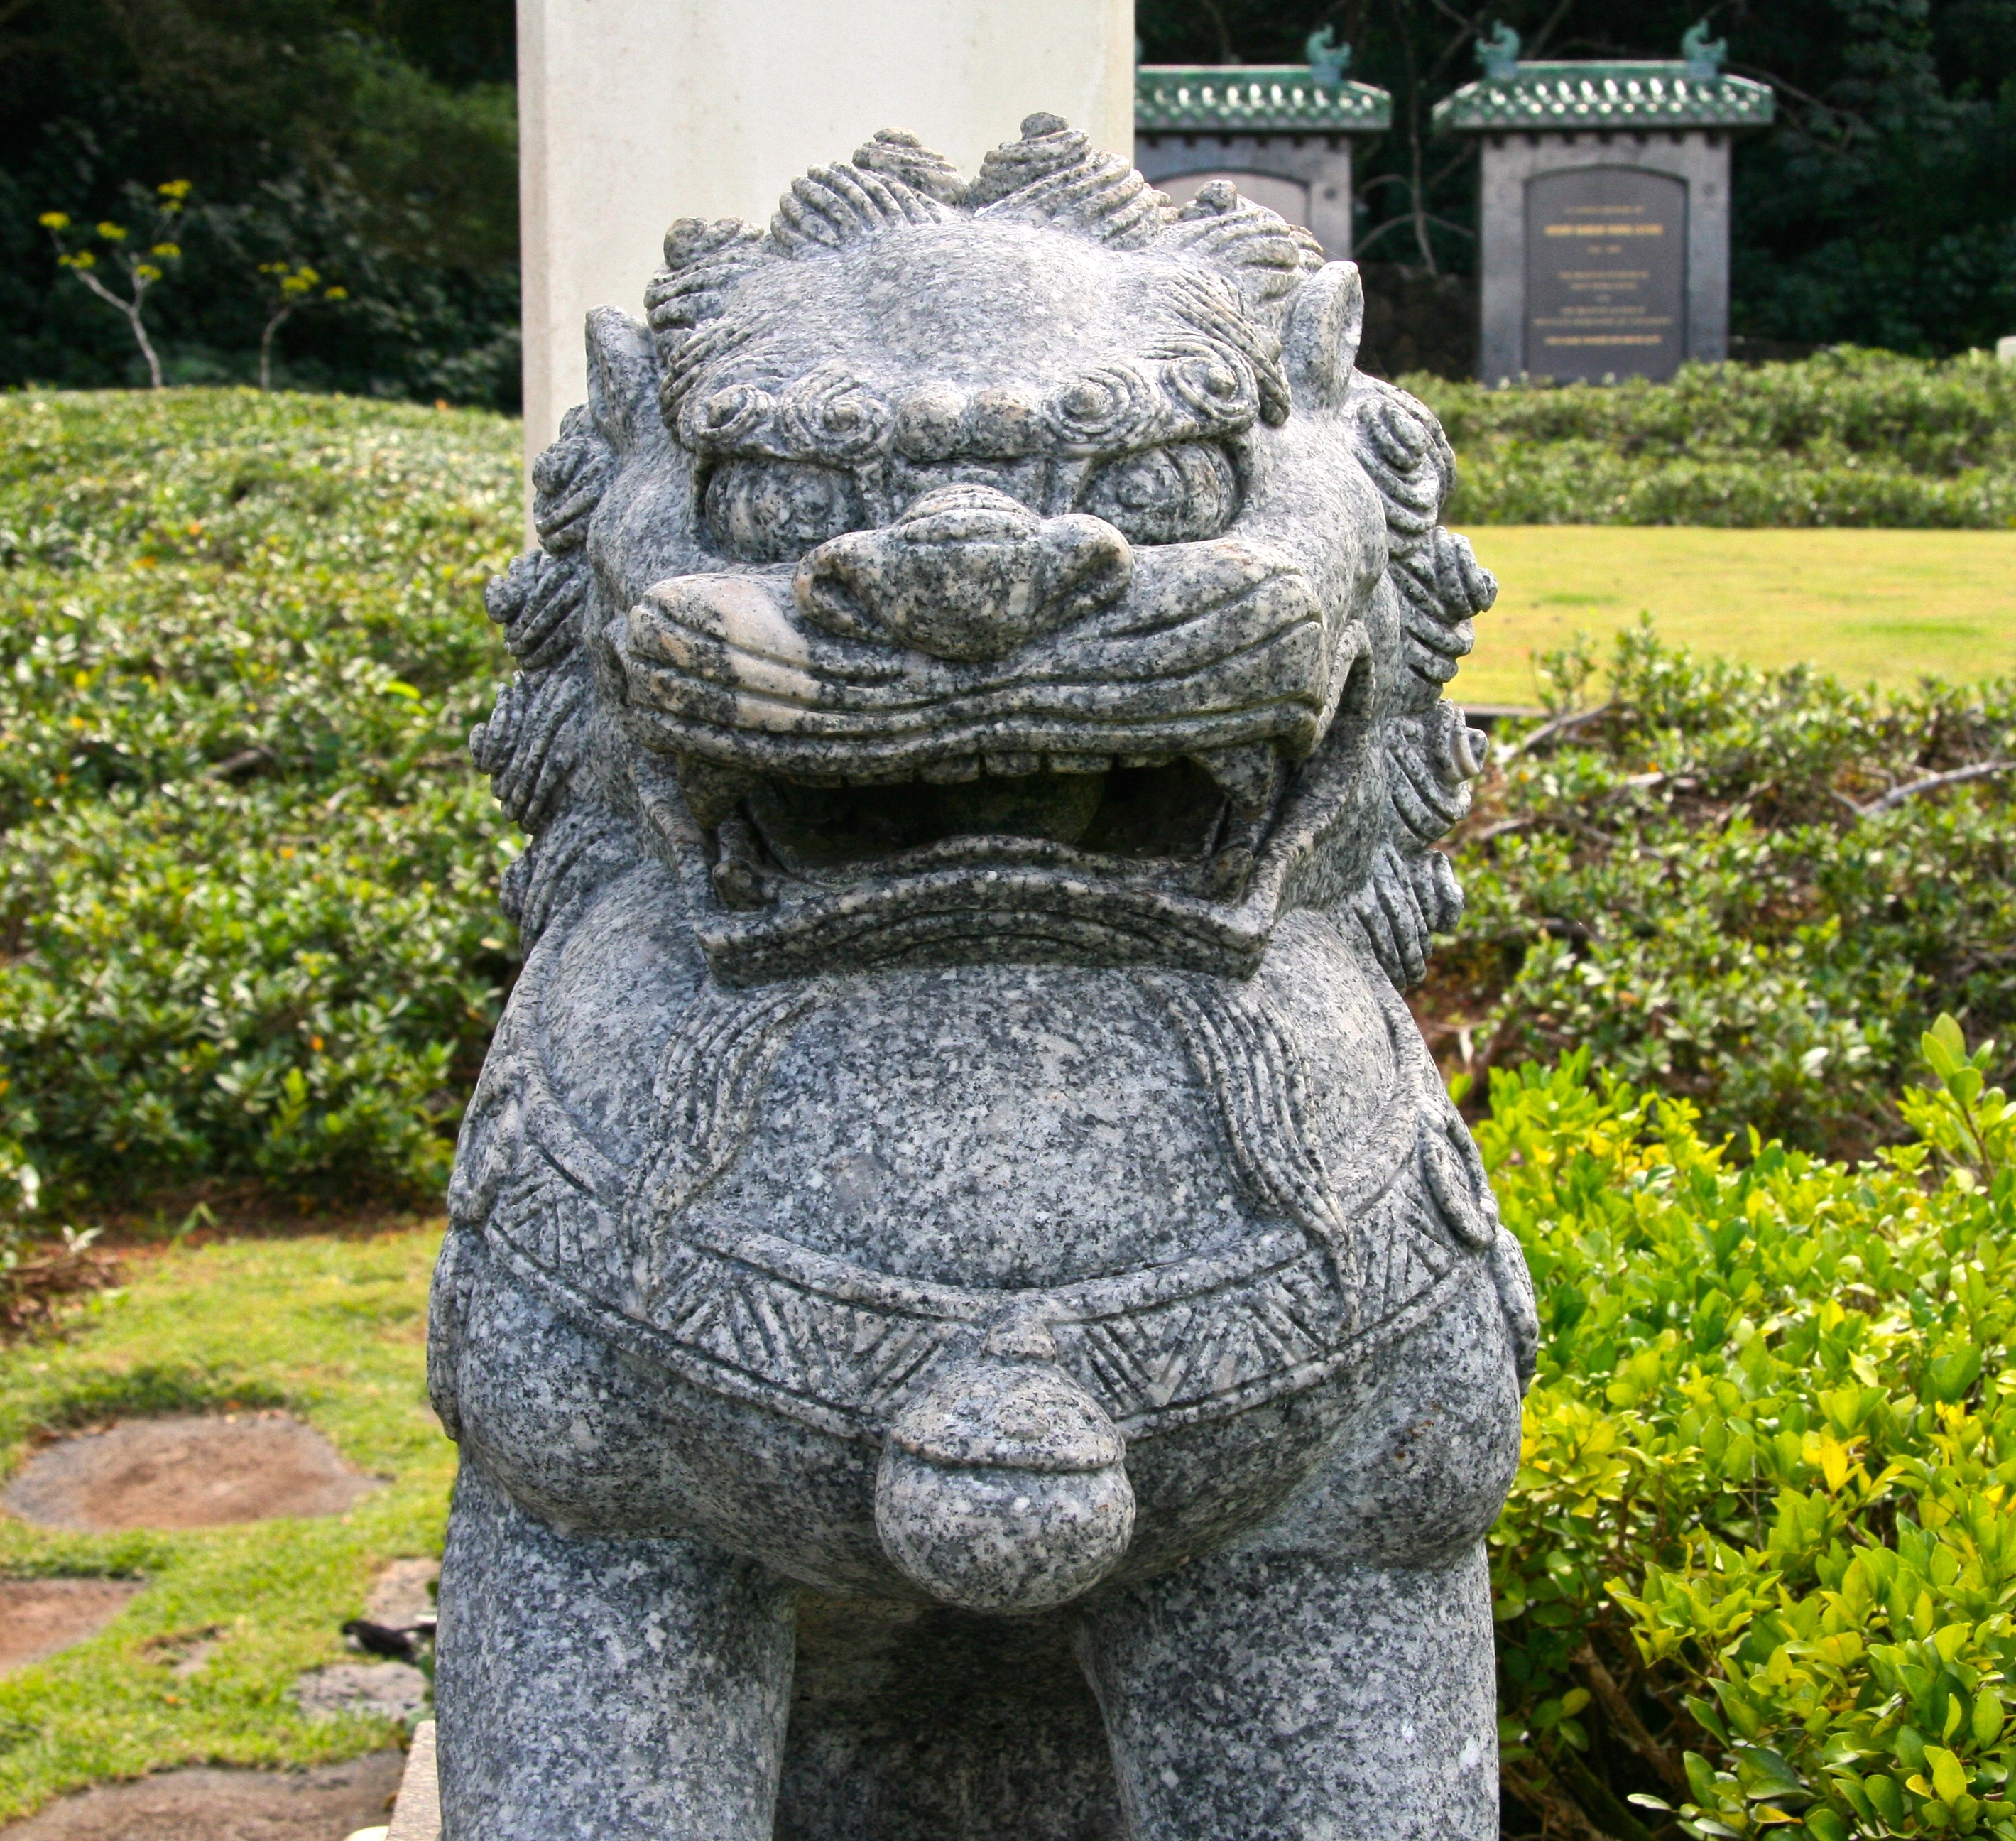
rock, architecture, stone, monument, statue, symbol, garden, lion, spiritual, grave, sculpture, memorial, art, design, headstone, carving, water feature, spirituality, stele, stone carving, nonbuilding structure, snow lion